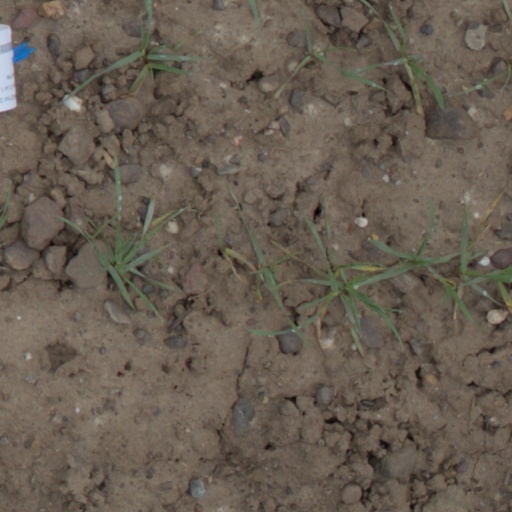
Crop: wheat